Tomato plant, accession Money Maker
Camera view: bottom (45 deg); turntable rotation: 150 degrees
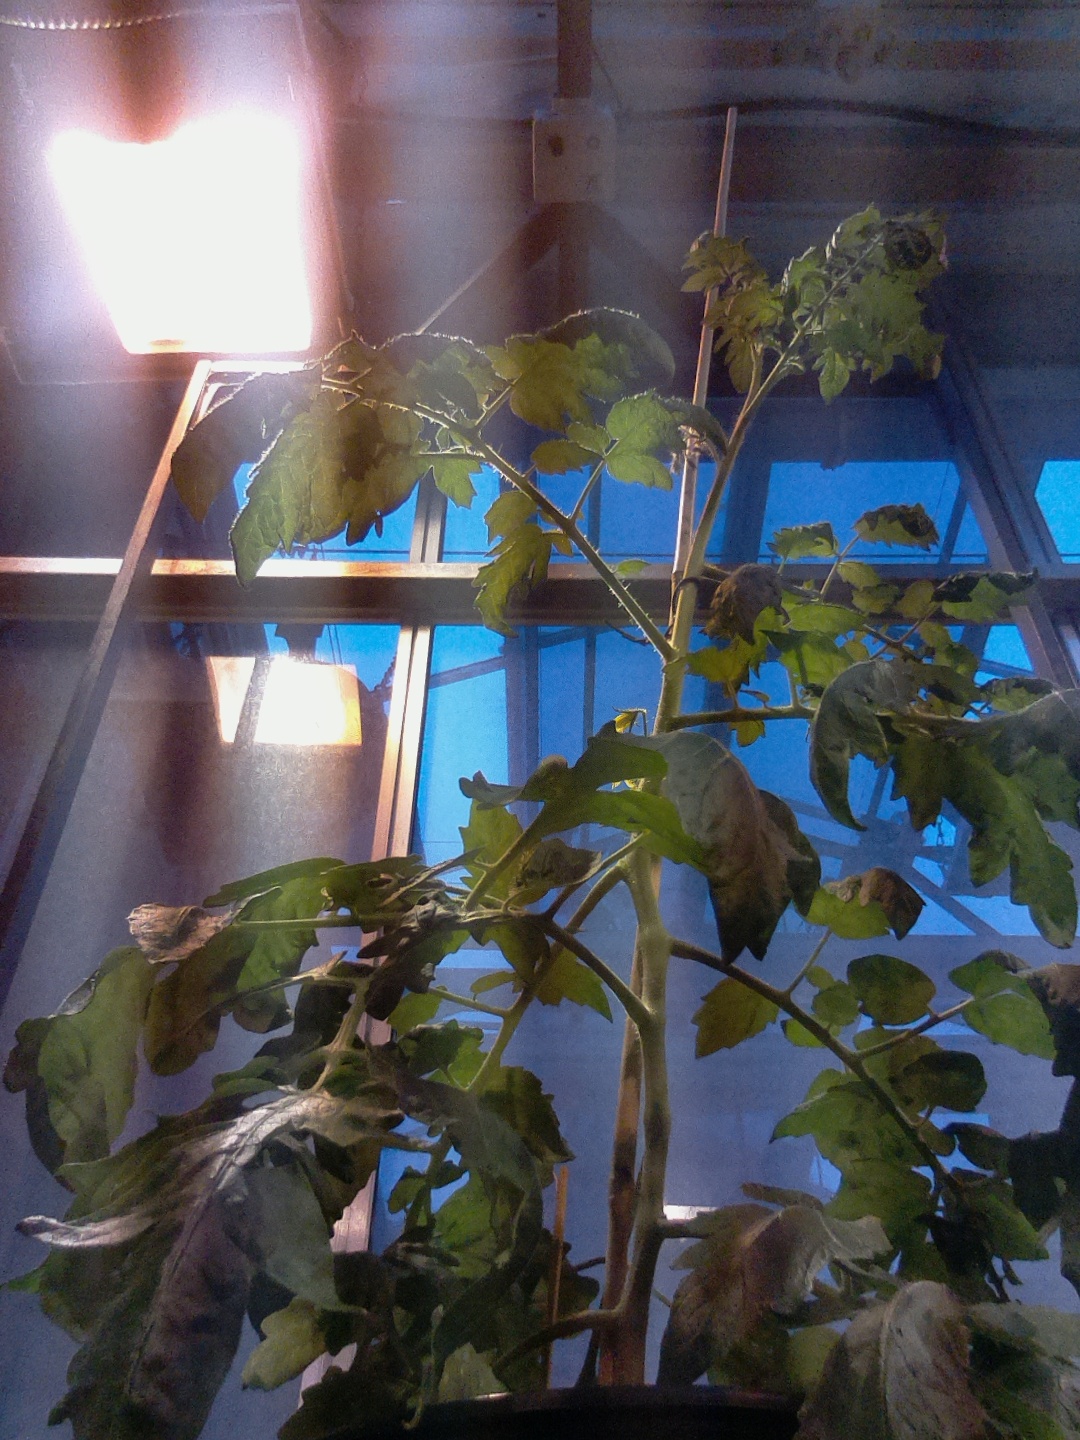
BBCH growth stage 65: Full flowering, 50%-60% of flowers open, first petals falling